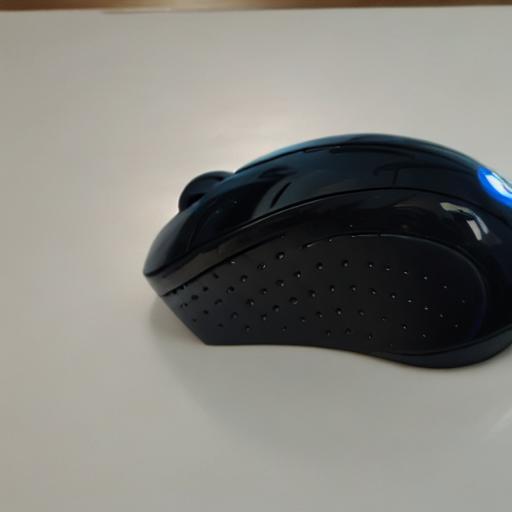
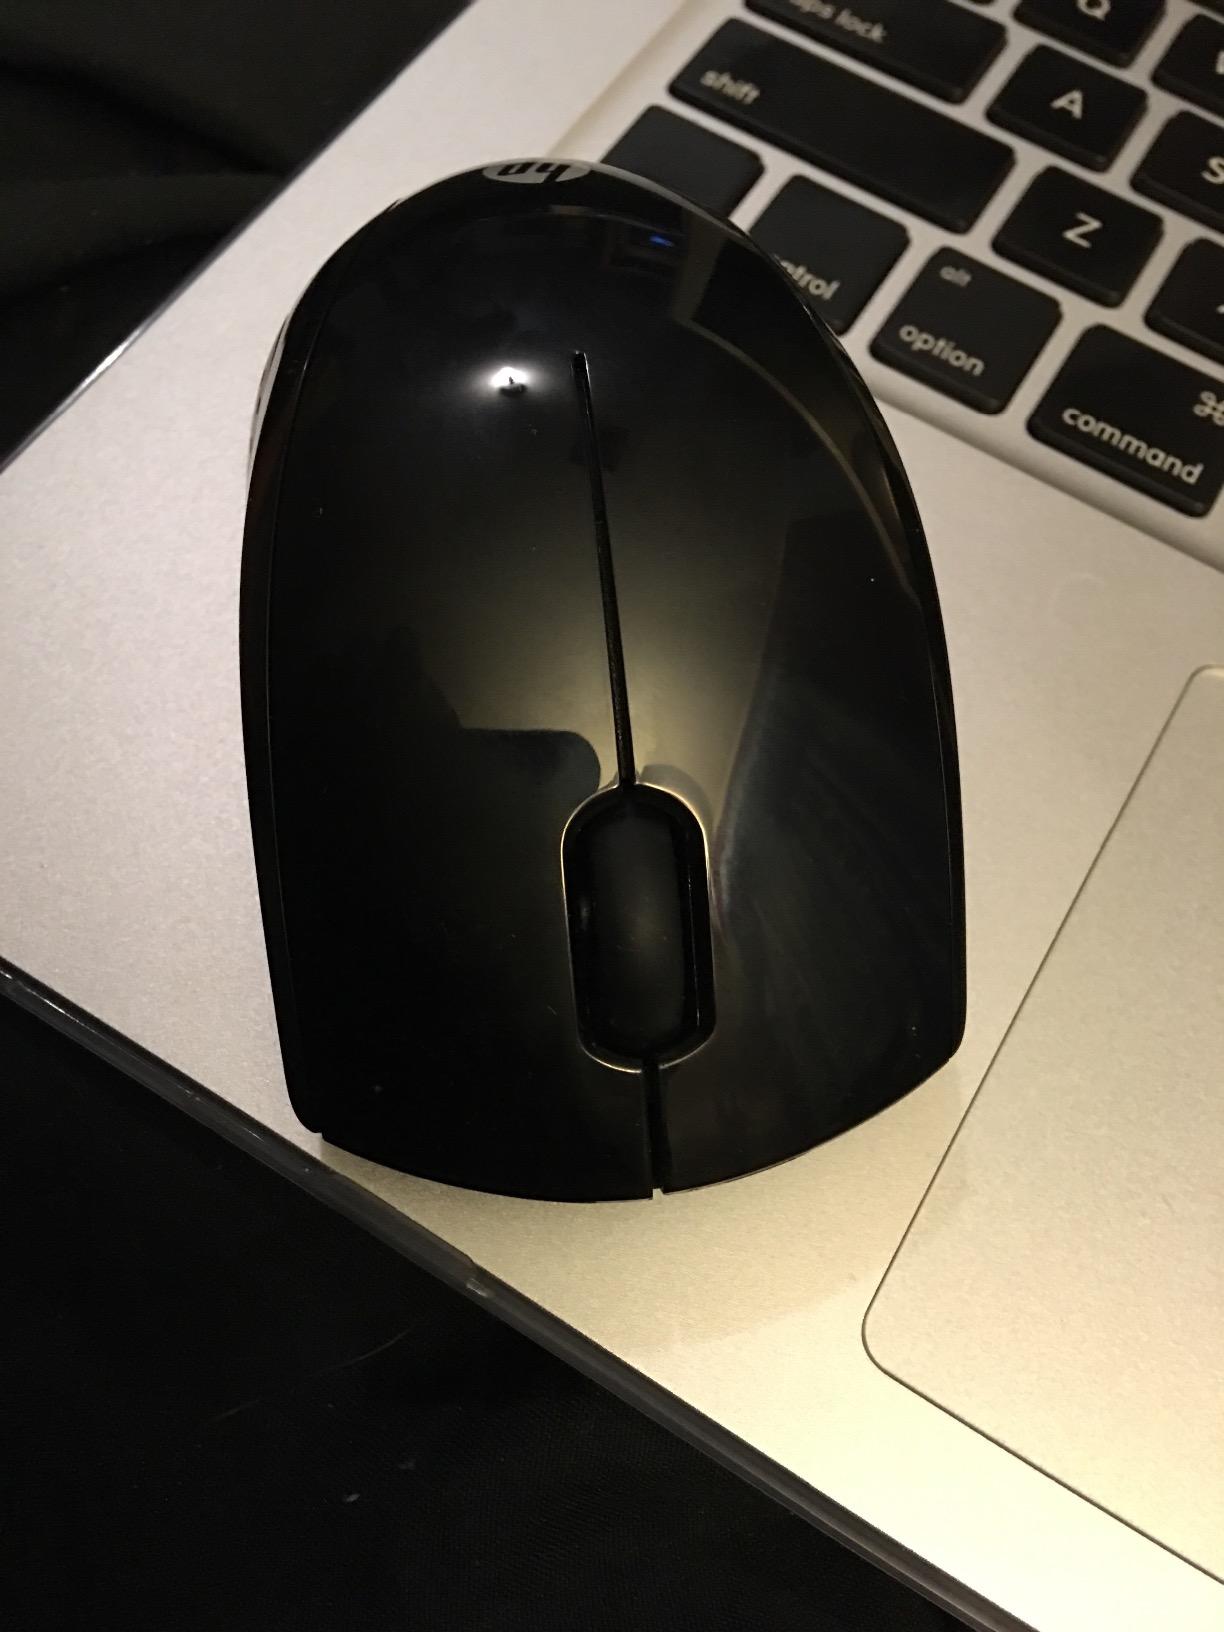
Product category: mouse
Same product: no